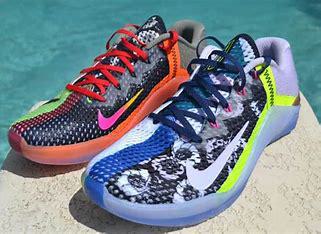
Brand: Nike
Model: Metcon 6